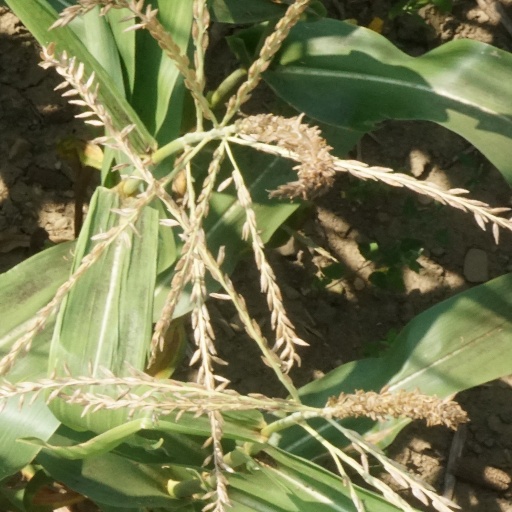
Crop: maize; corn